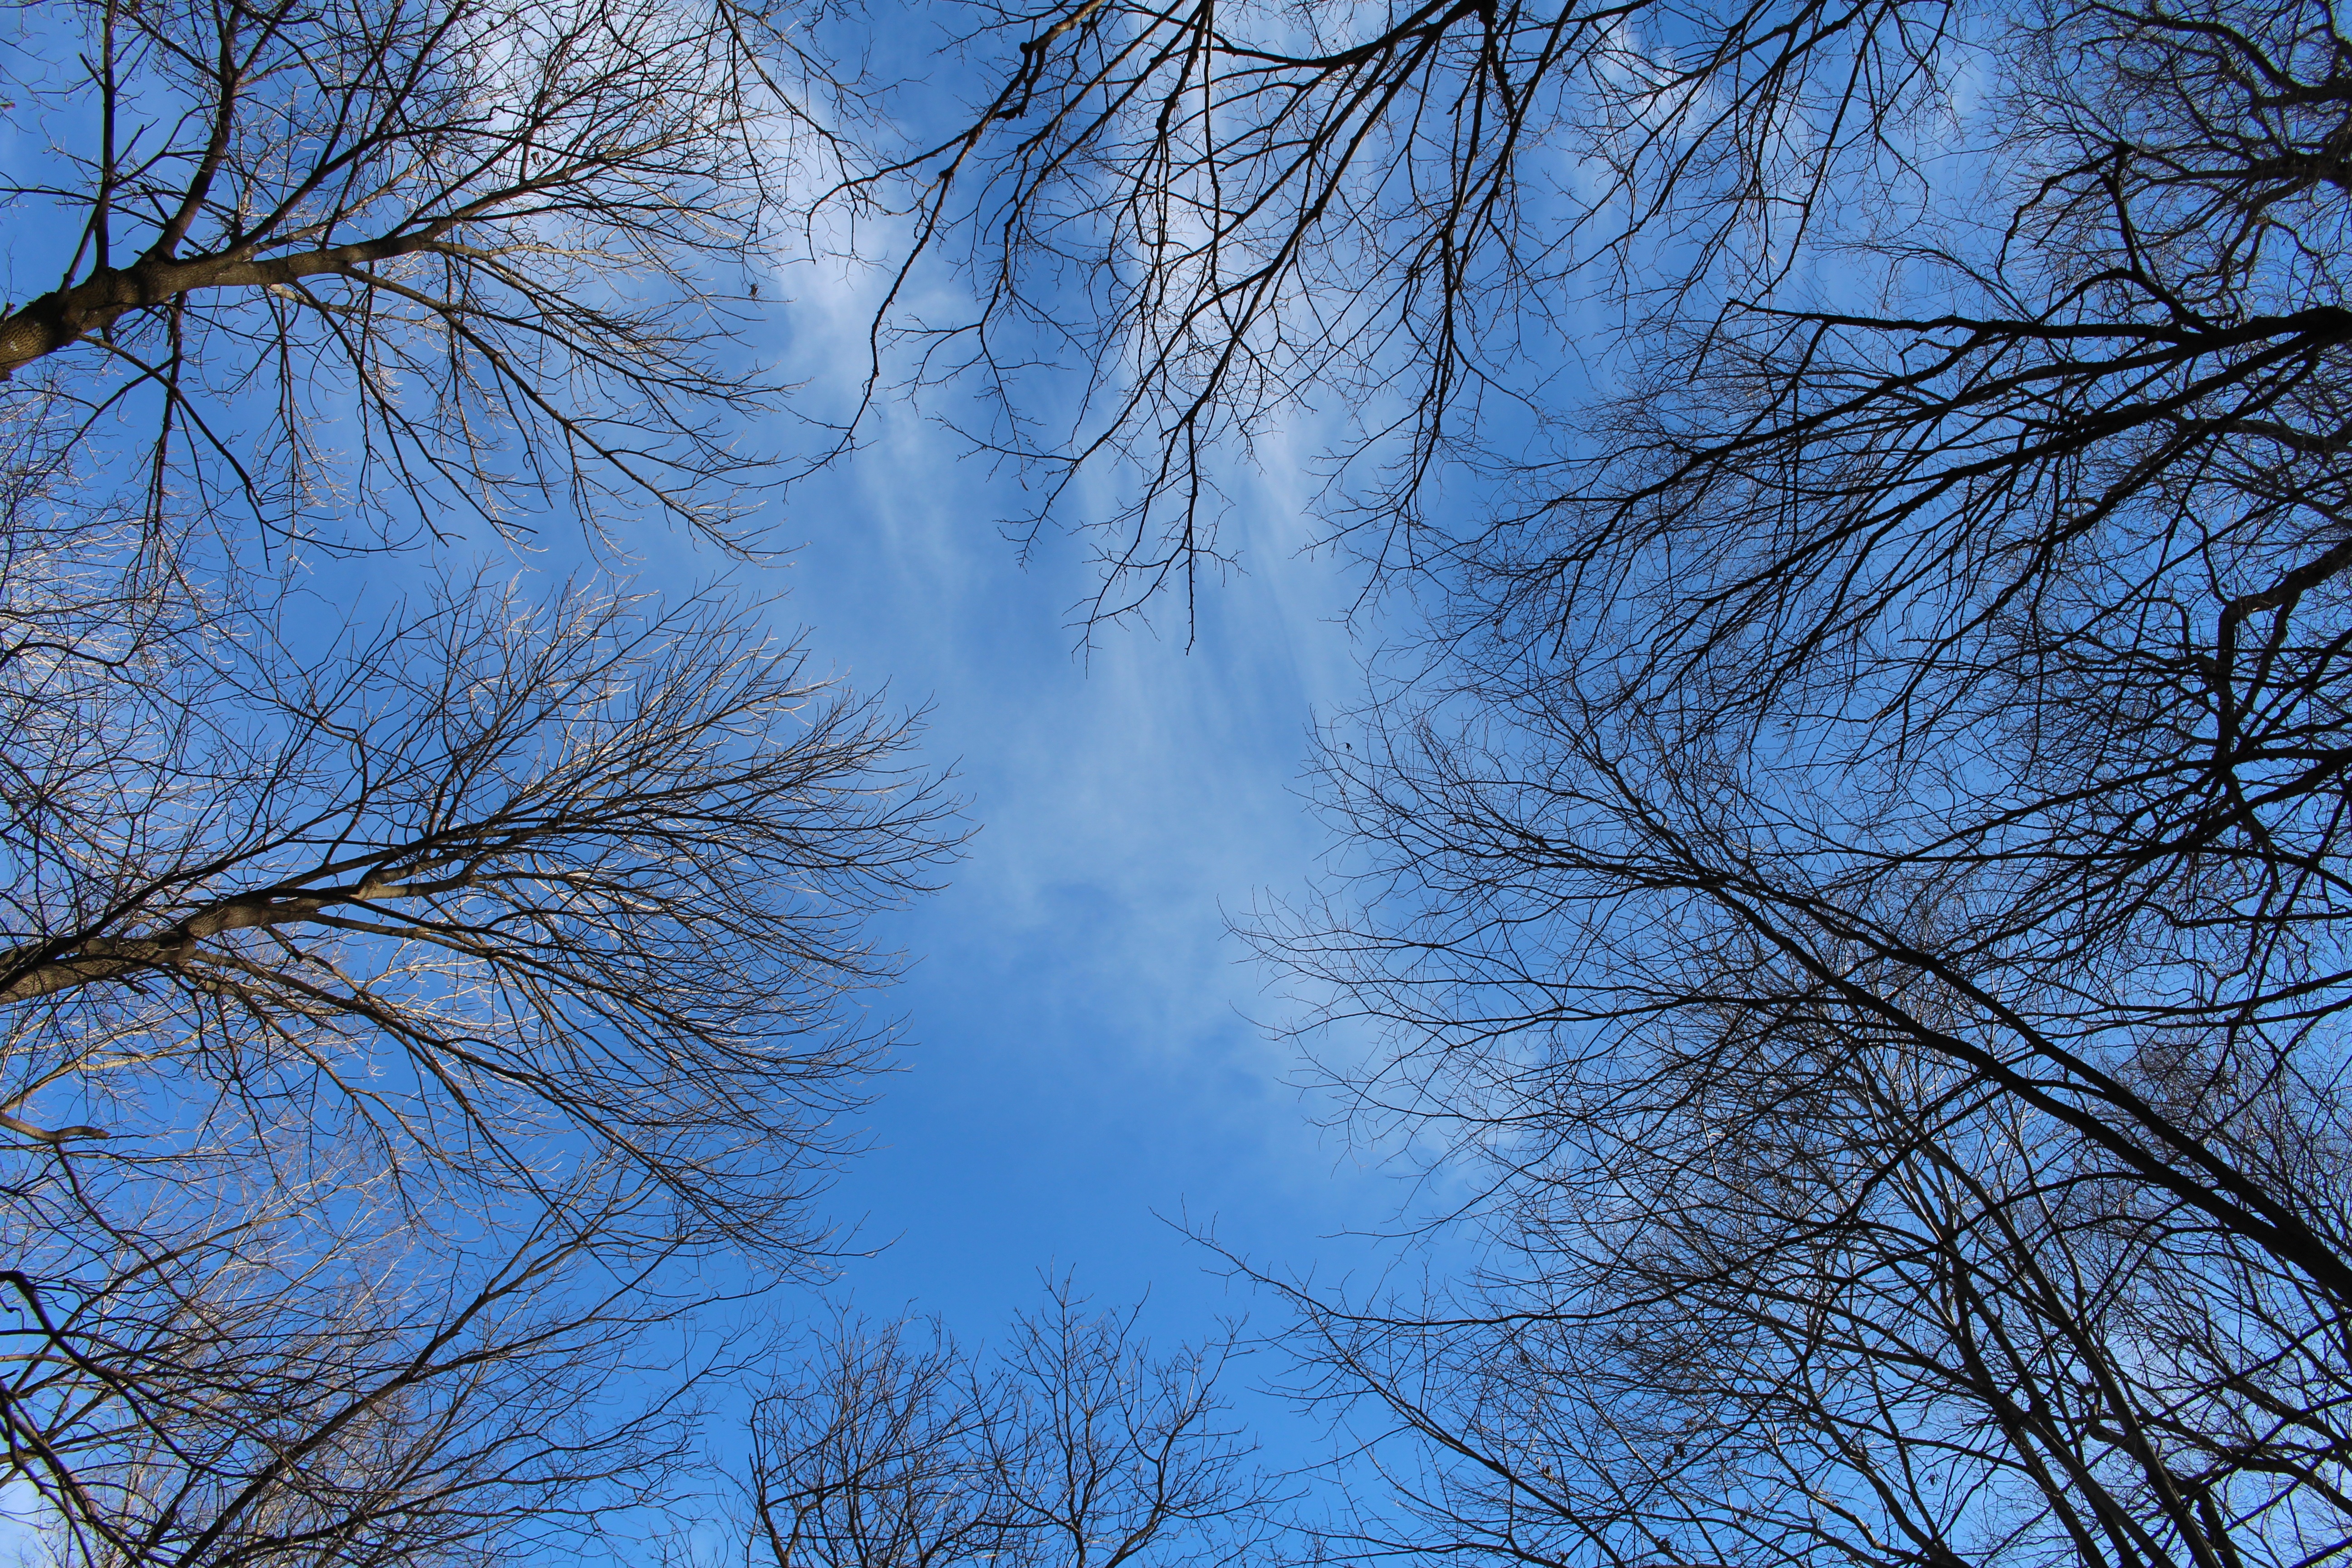
landscape, tree, nature, forest, branch, snow, cold, winter, cloud, plant, sky, sunlight, morning, leaf, frost, atmosphere, ice, reflection, frozen, season, trees, freezing, atmospheric phenomenon, woody plant